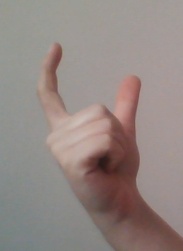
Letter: nun